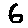
Label: 6